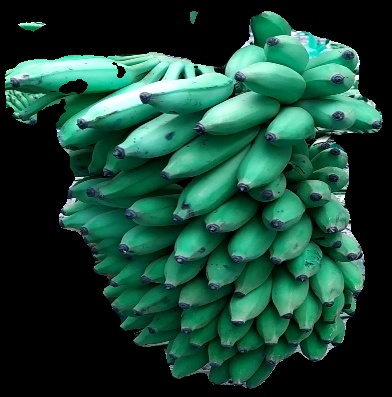
Variety: elakki-bale
Grade: grade1